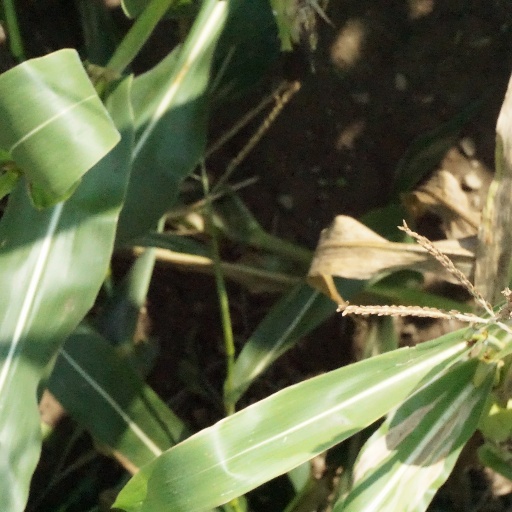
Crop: maize; corn